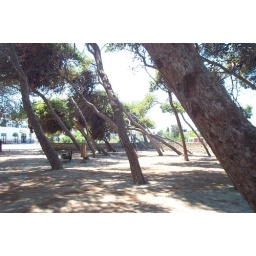
pine trees near panagia ekatontapiliani